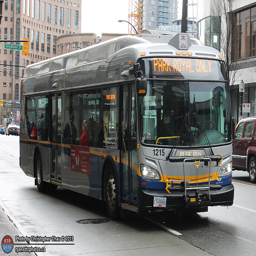
A bus driving down a street surrounded by tall buildings.
A bus drives down a city street in the day time
A city bus with its route information stopped at curve of a street.
A bus travelling on a street with people on it.
A passenger bus that is driving down the street.